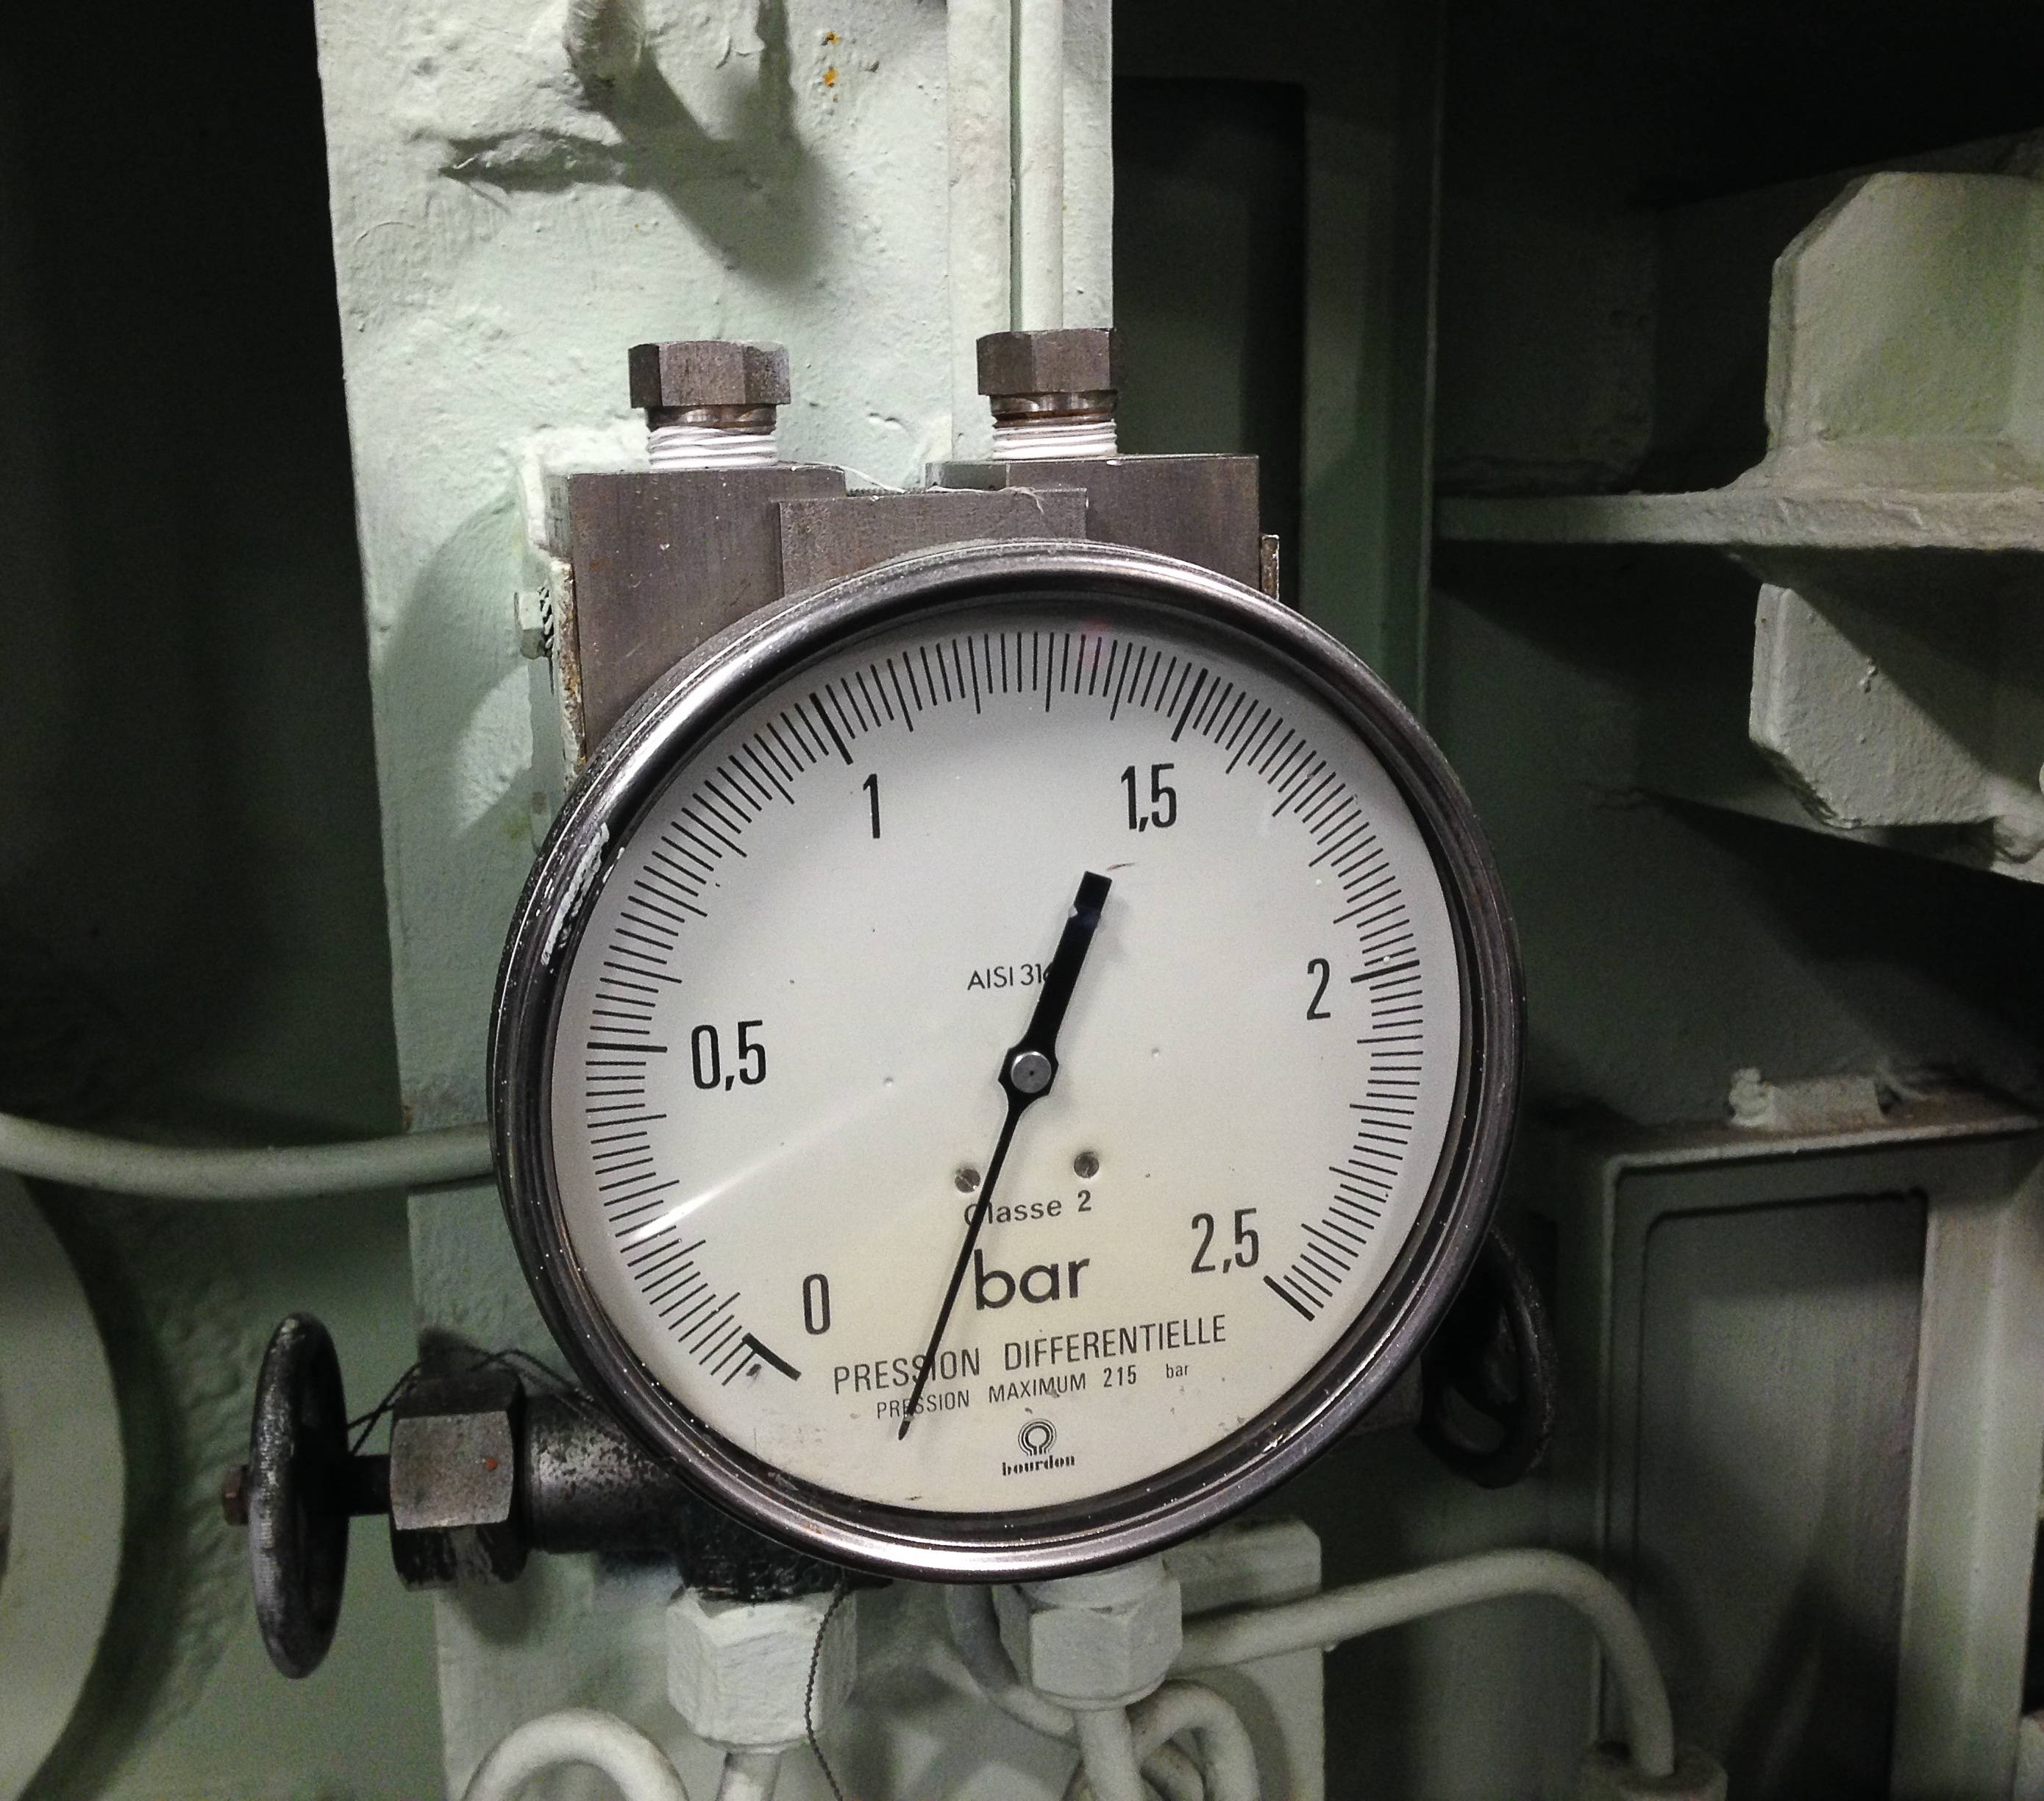
hand, gauge, tachometer, dial, pressure, pressure gauge